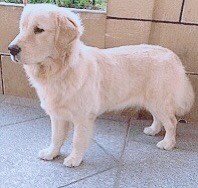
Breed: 5355-n000126-golden_retriever